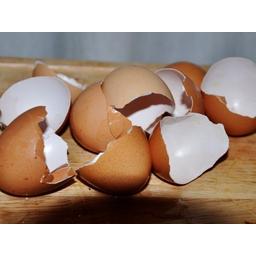
Label: trash